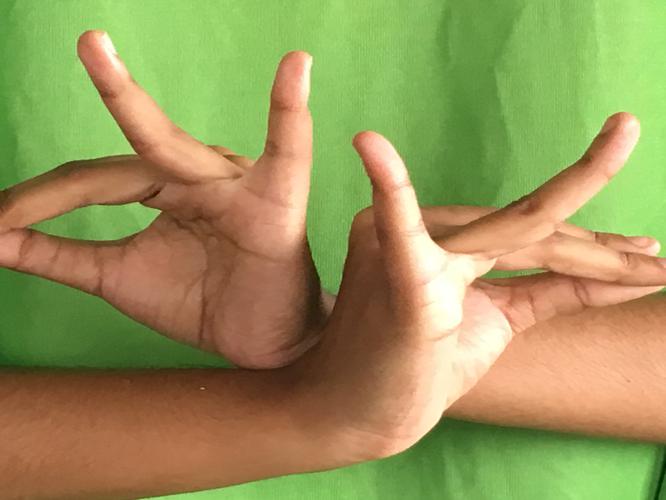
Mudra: Katakavardhana
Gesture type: double_hand